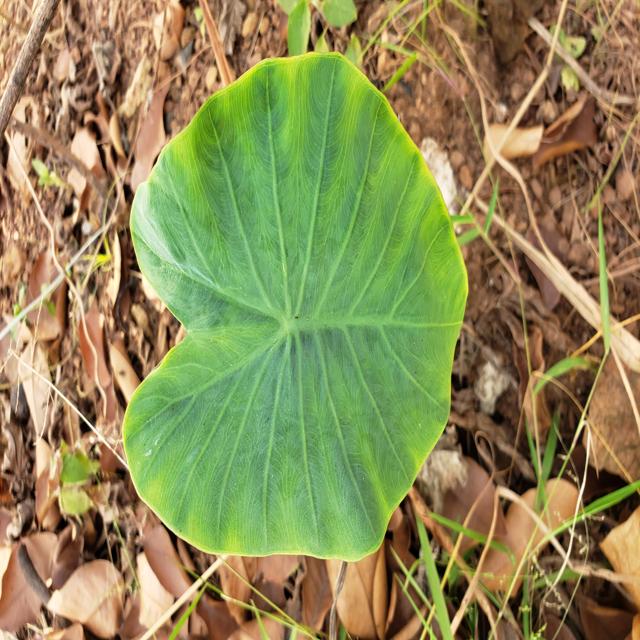
Label: Healthy